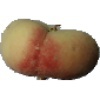
Label: peach_flat